James B. Nies

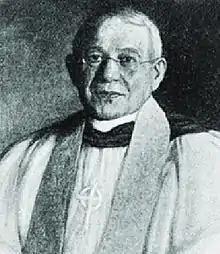
James B. Nies

James Buchanan Nies (22 November 1856 - 1922) was an American episcopal minister and Assyriologist. He was president of the American Oriental Society in 1921.